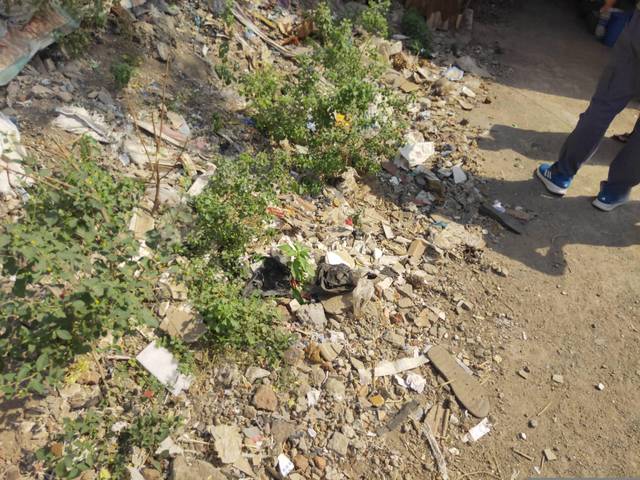
Region: India
Coordinates: 19.076, 72.868